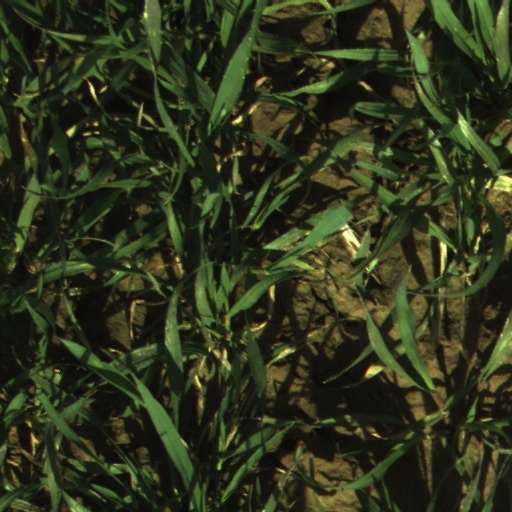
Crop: wheat